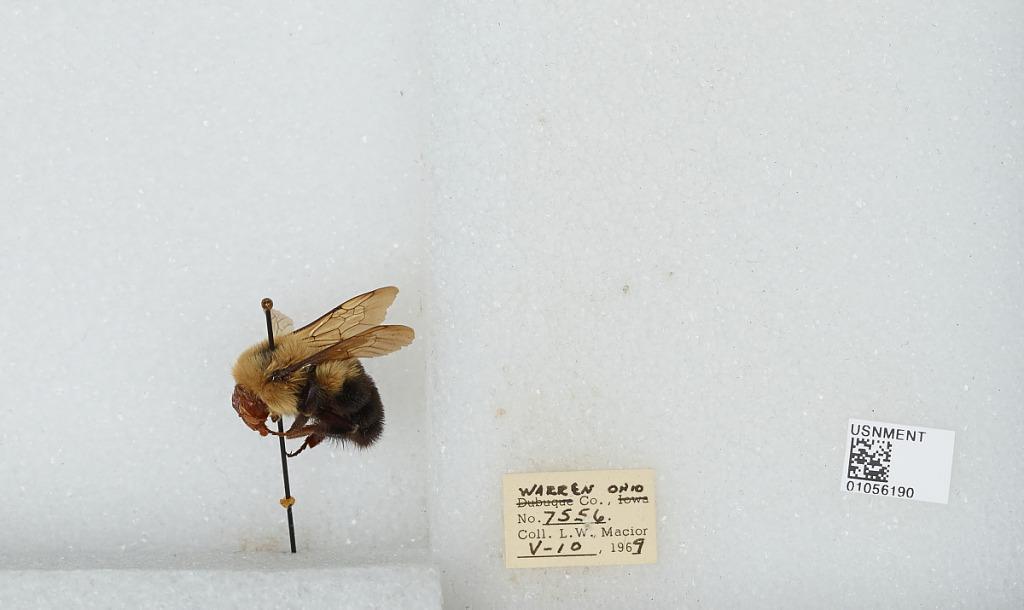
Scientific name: Bombus (Pyrobombus) bimaculatus Cresson
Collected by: L. Macior
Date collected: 1969-5-10
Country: United States
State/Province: Ohio
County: Warren
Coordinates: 39.4242, -84.1856